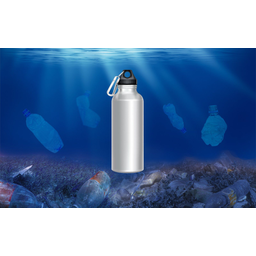
Label: bottles